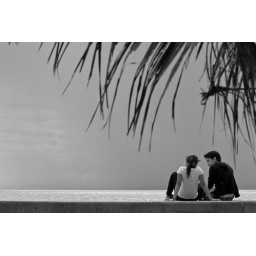
excellent use of golden section, like the composition and looks great in black and white :)